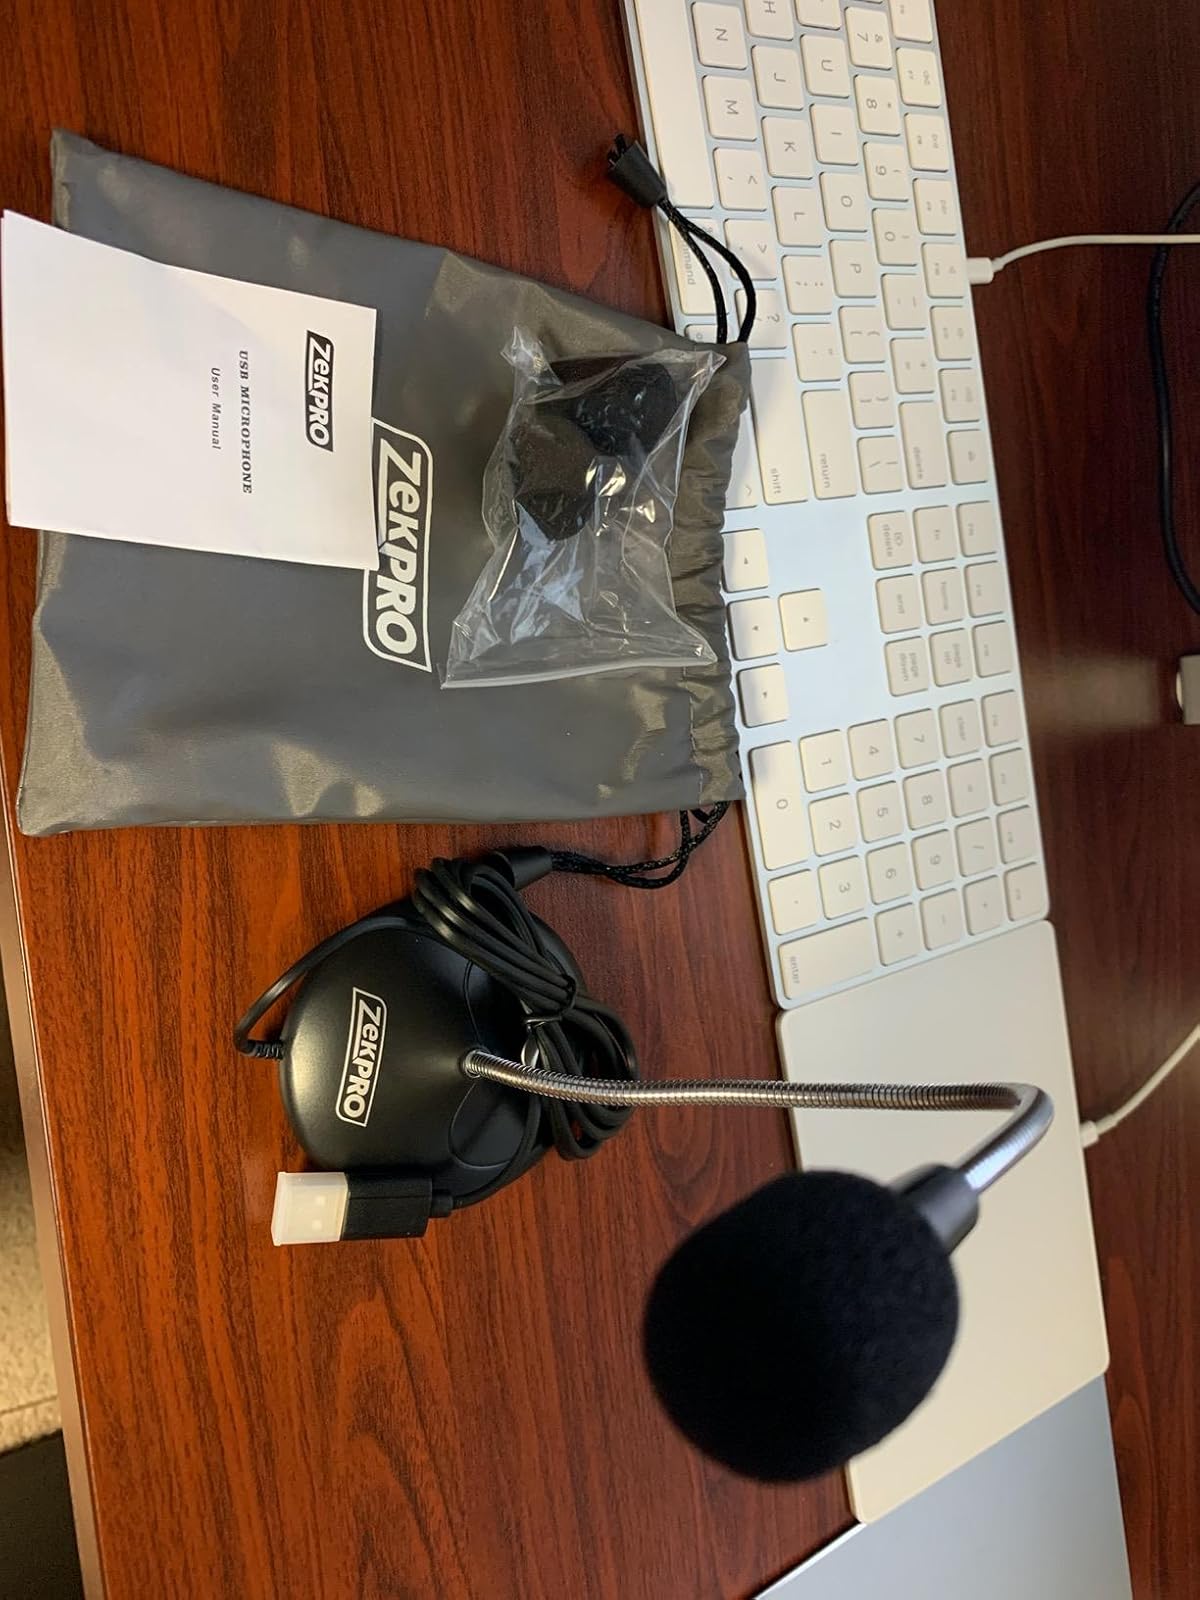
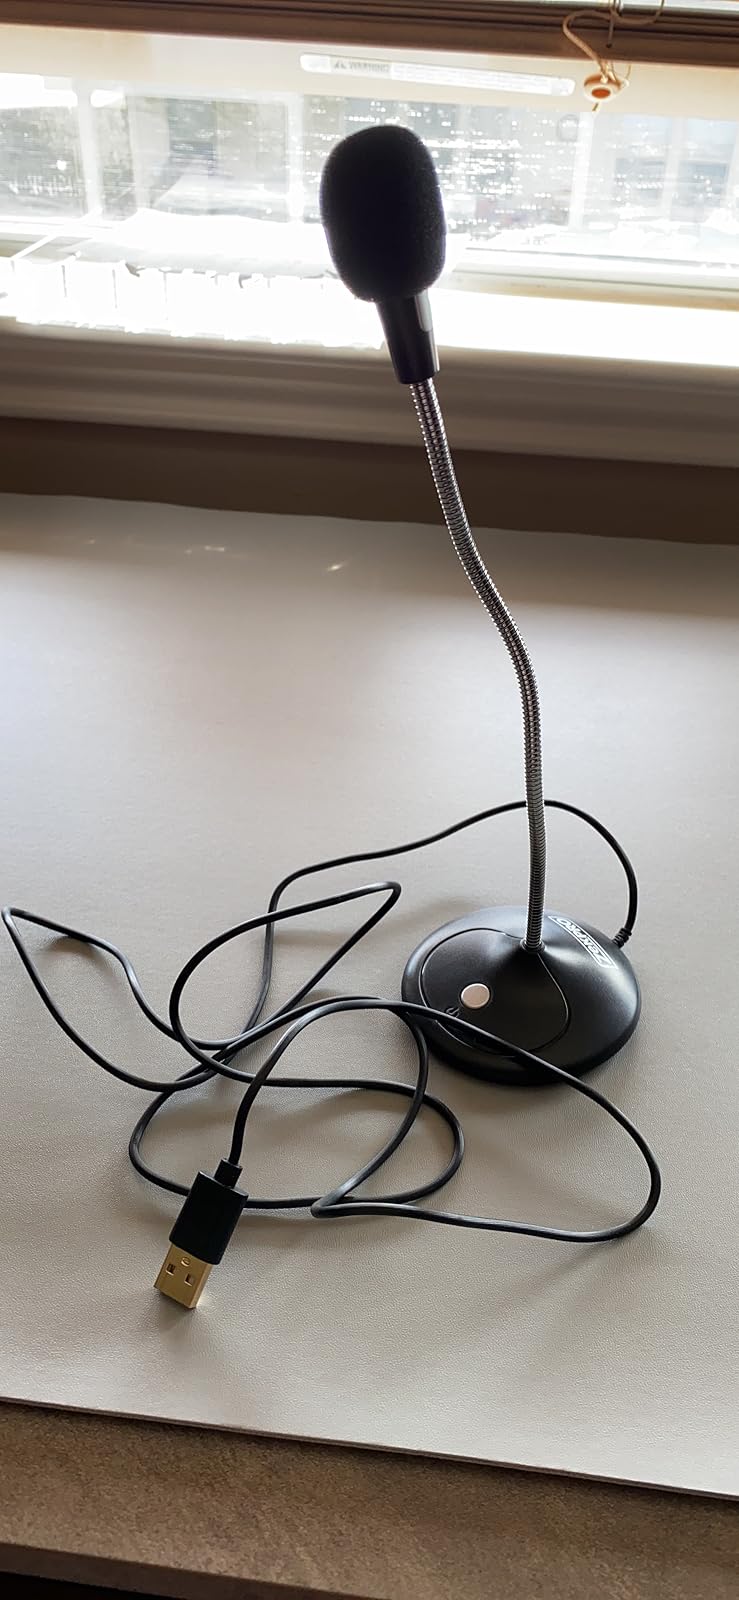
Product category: microphone
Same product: yes